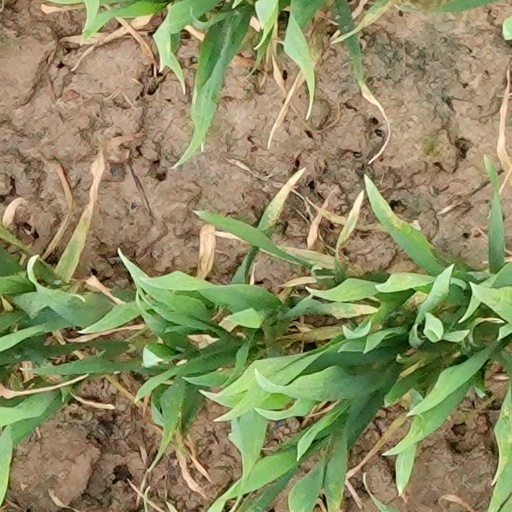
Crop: wheat